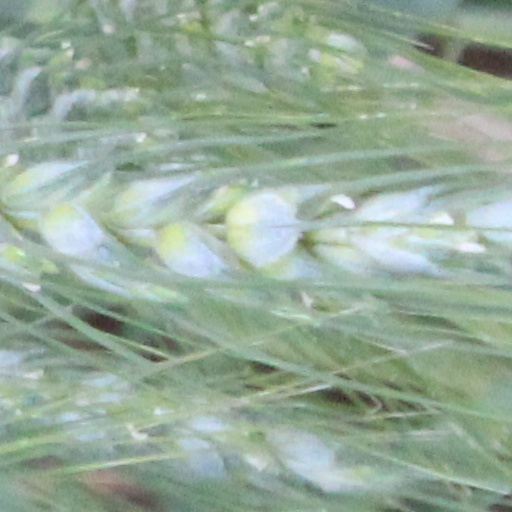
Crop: wheat